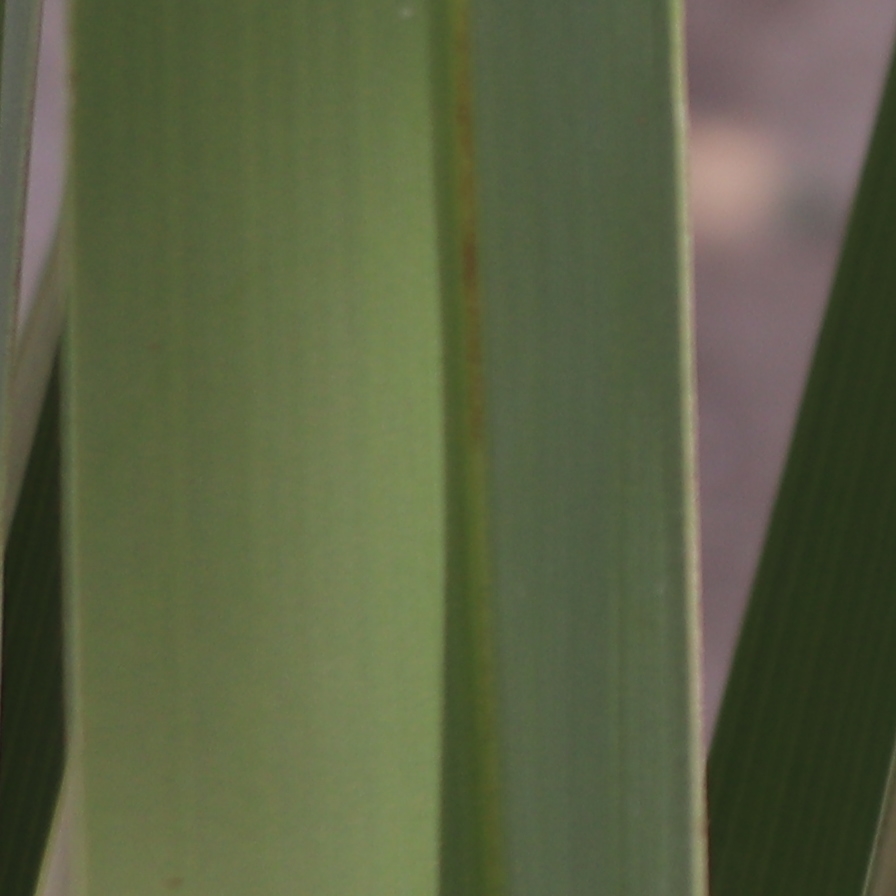
Label: Healthy